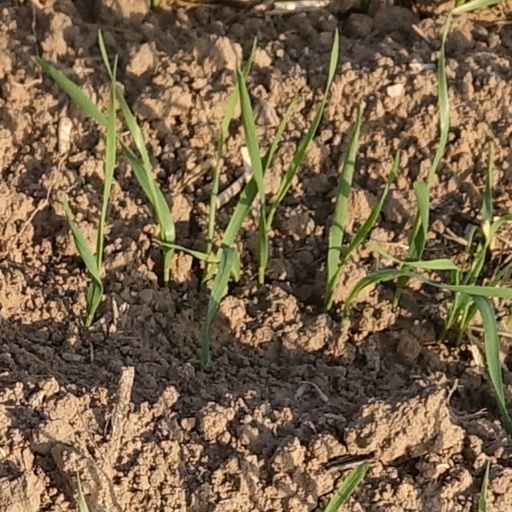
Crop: wheat